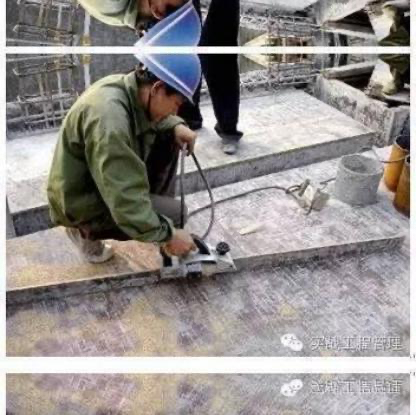
Objects in the image:
label: helmet
label: helmet